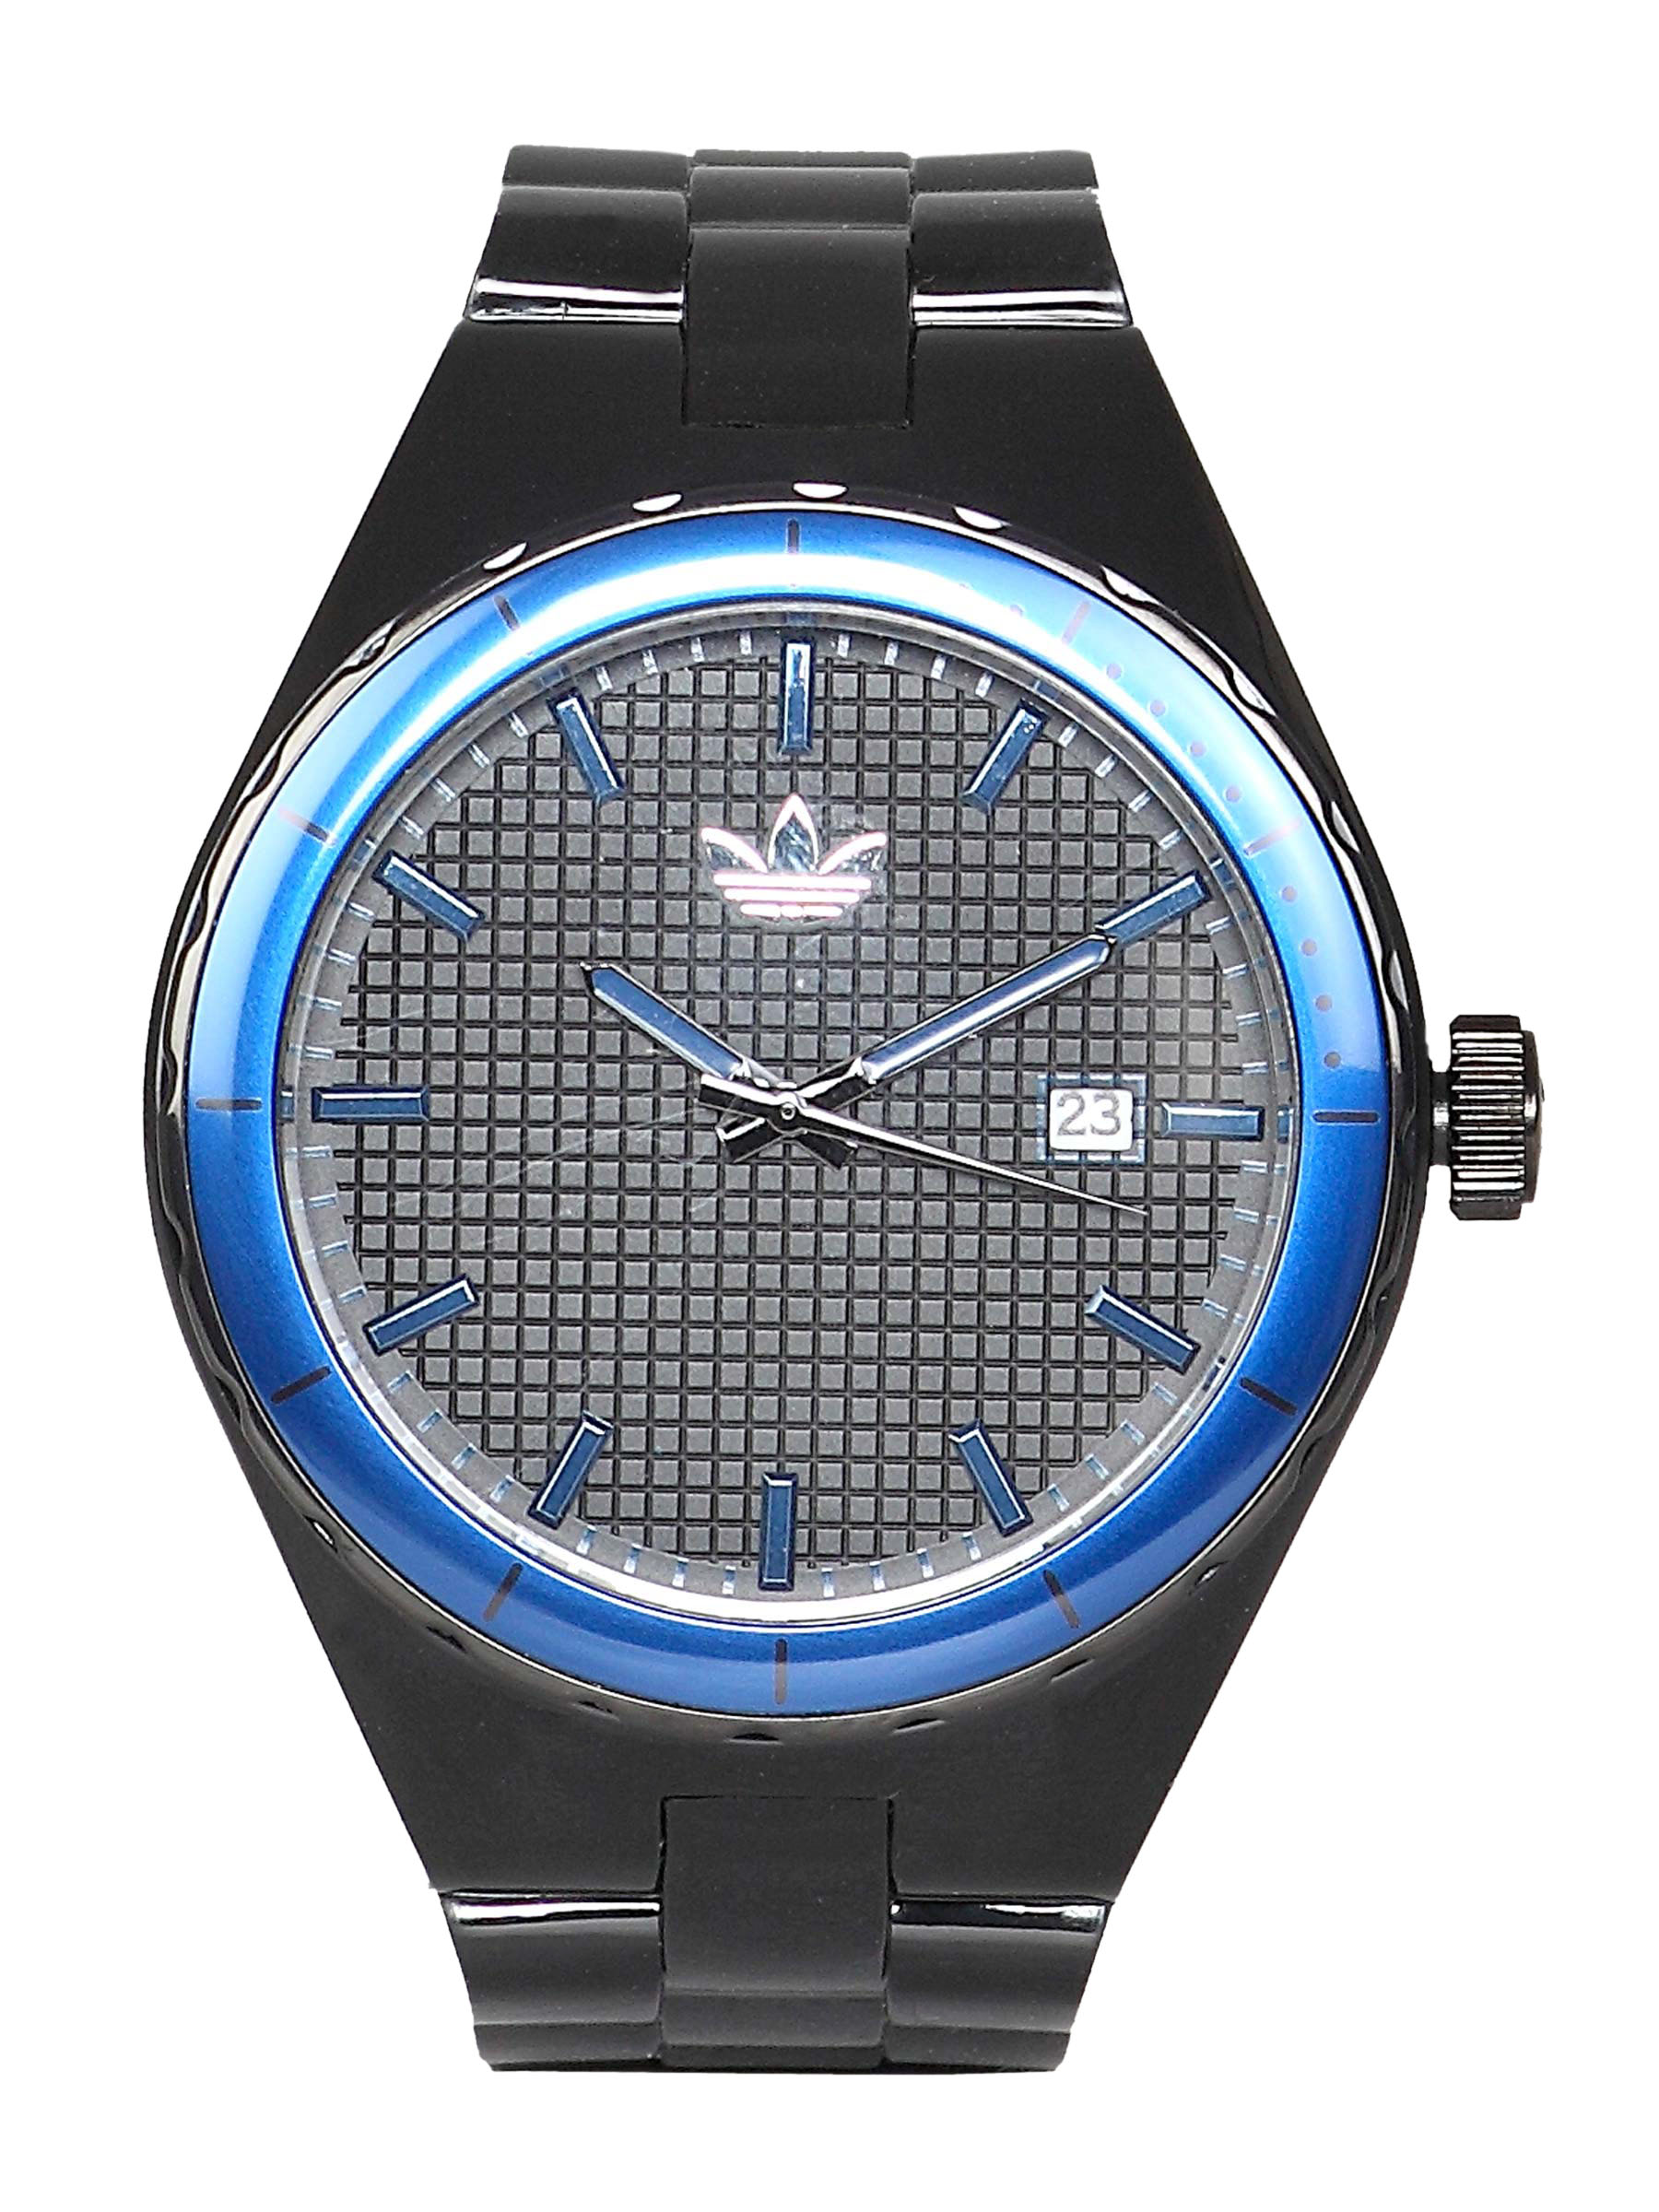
ADIDAS Unisex Analogue Cambridge Black Watch
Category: Accessories / Watches / Watches
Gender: Unisex
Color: Black
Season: Winter 2016
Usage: Sports